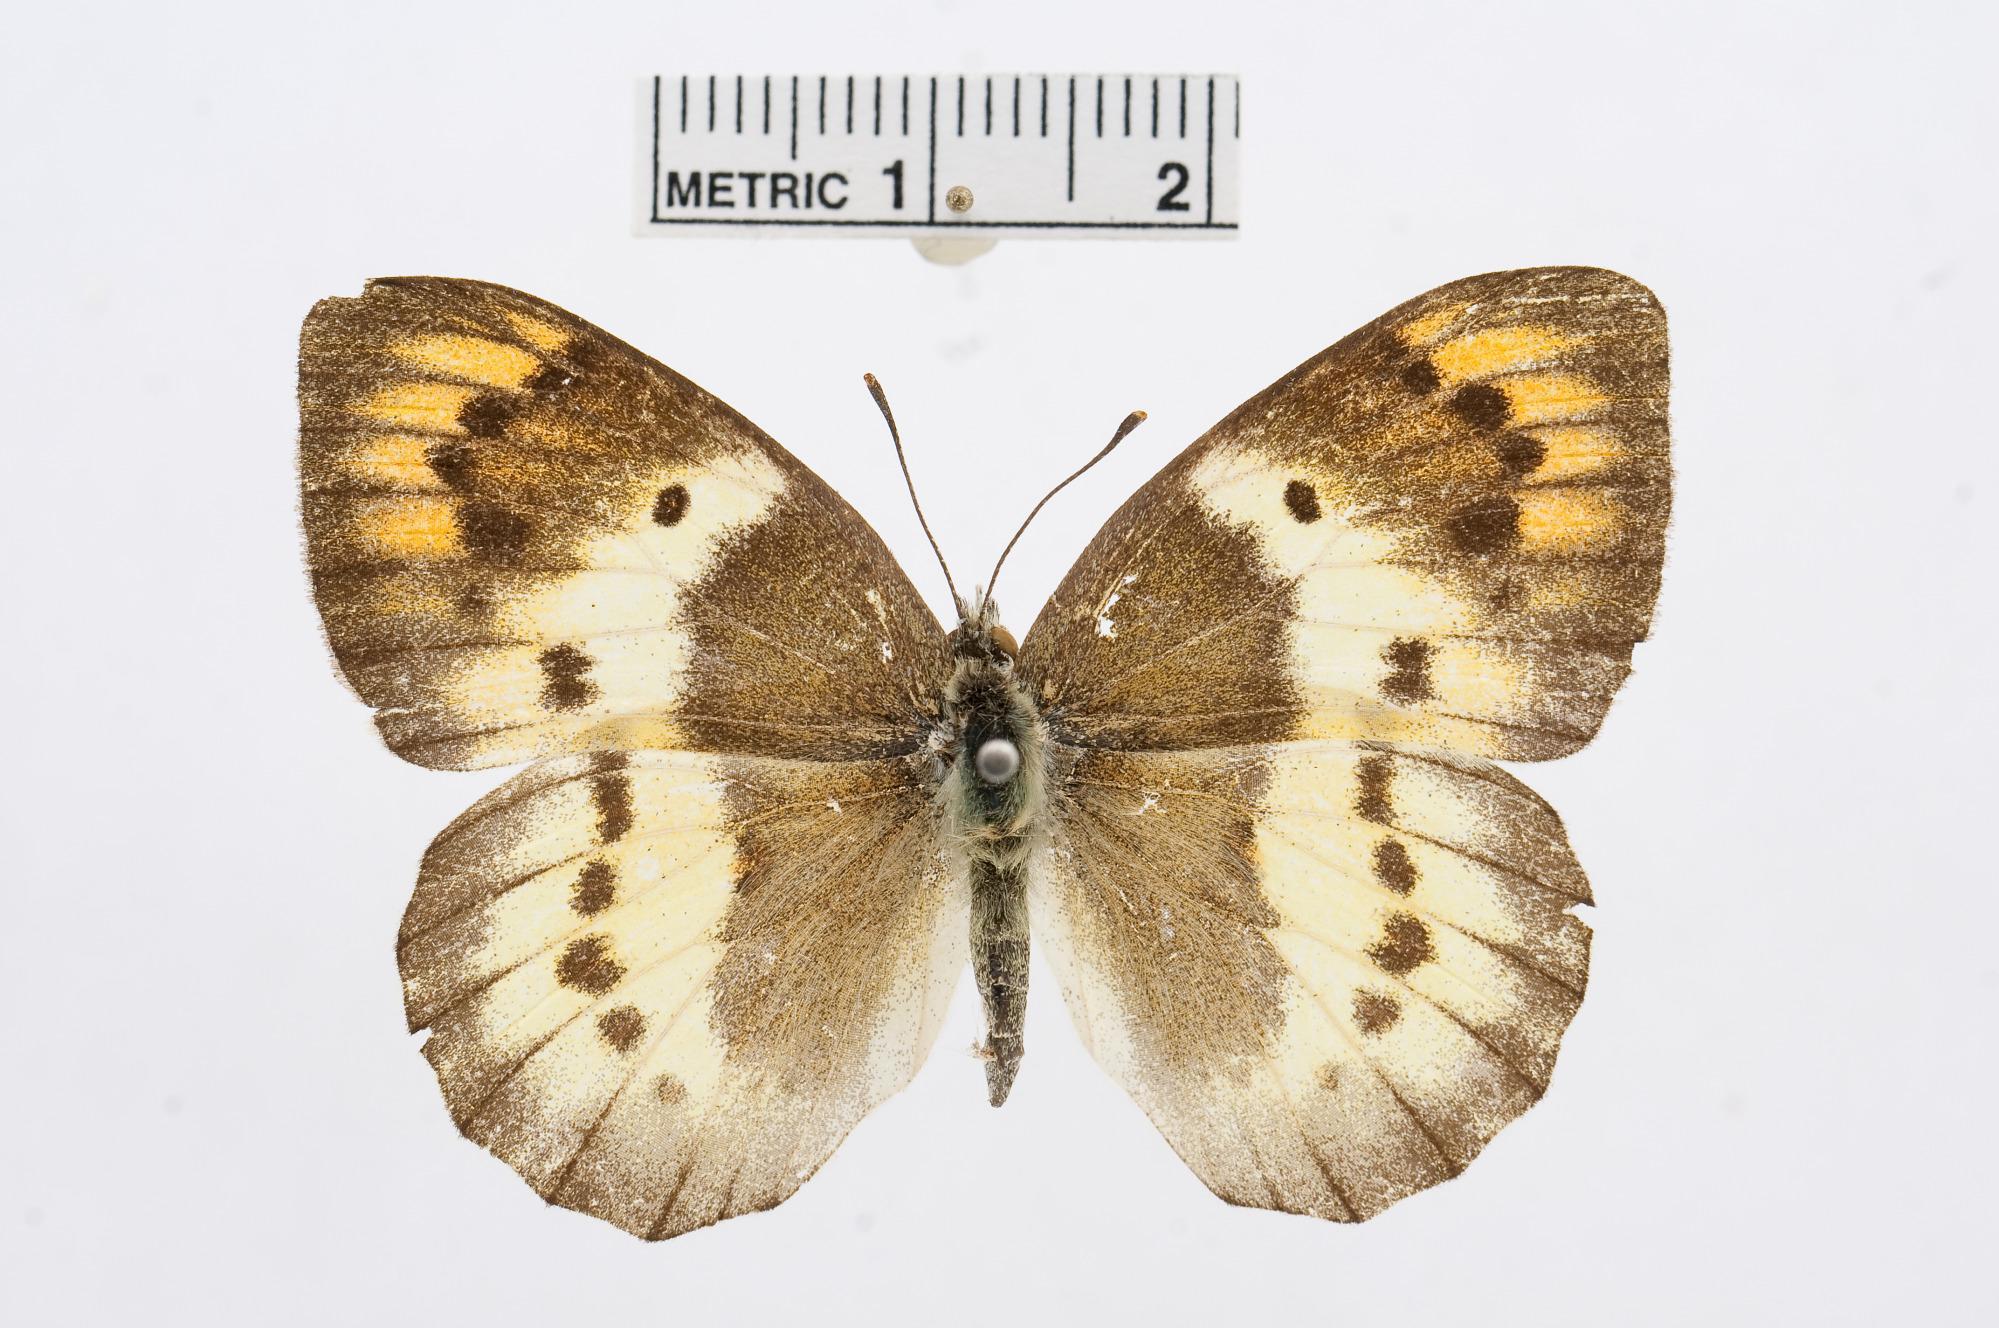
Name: Colotis hildebrandti
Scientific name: Colotis hildebrandti
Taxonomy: Animalia, Arthropoda, Hexapoda, Insecta, Lepidoptera, Pieridae, Pierinae